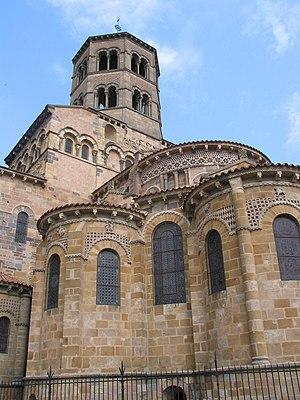
Issoire (Puy-de-Dôme - France), abside, transept et tour de l'église Saint-Austremoine (XIIe siècle).